Human Rights League (France)

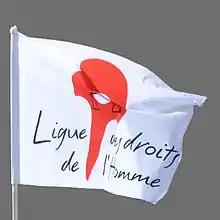
Flag of the ""

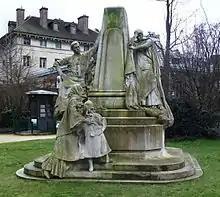
Monument to Ludovic Trarieux in Place Denfert-Rochereau, commemorating the foundation of the (designed by Jean Boucher)

The Human Rights League ( "[et du citoyen]" or LDH) is a human rights NGO association whose mission includes to observe, defend and promulgate human rights within the French Republic in all spheres of public life. The LDH is a member of the International Federation of Human Rights Leagues (FIDH).